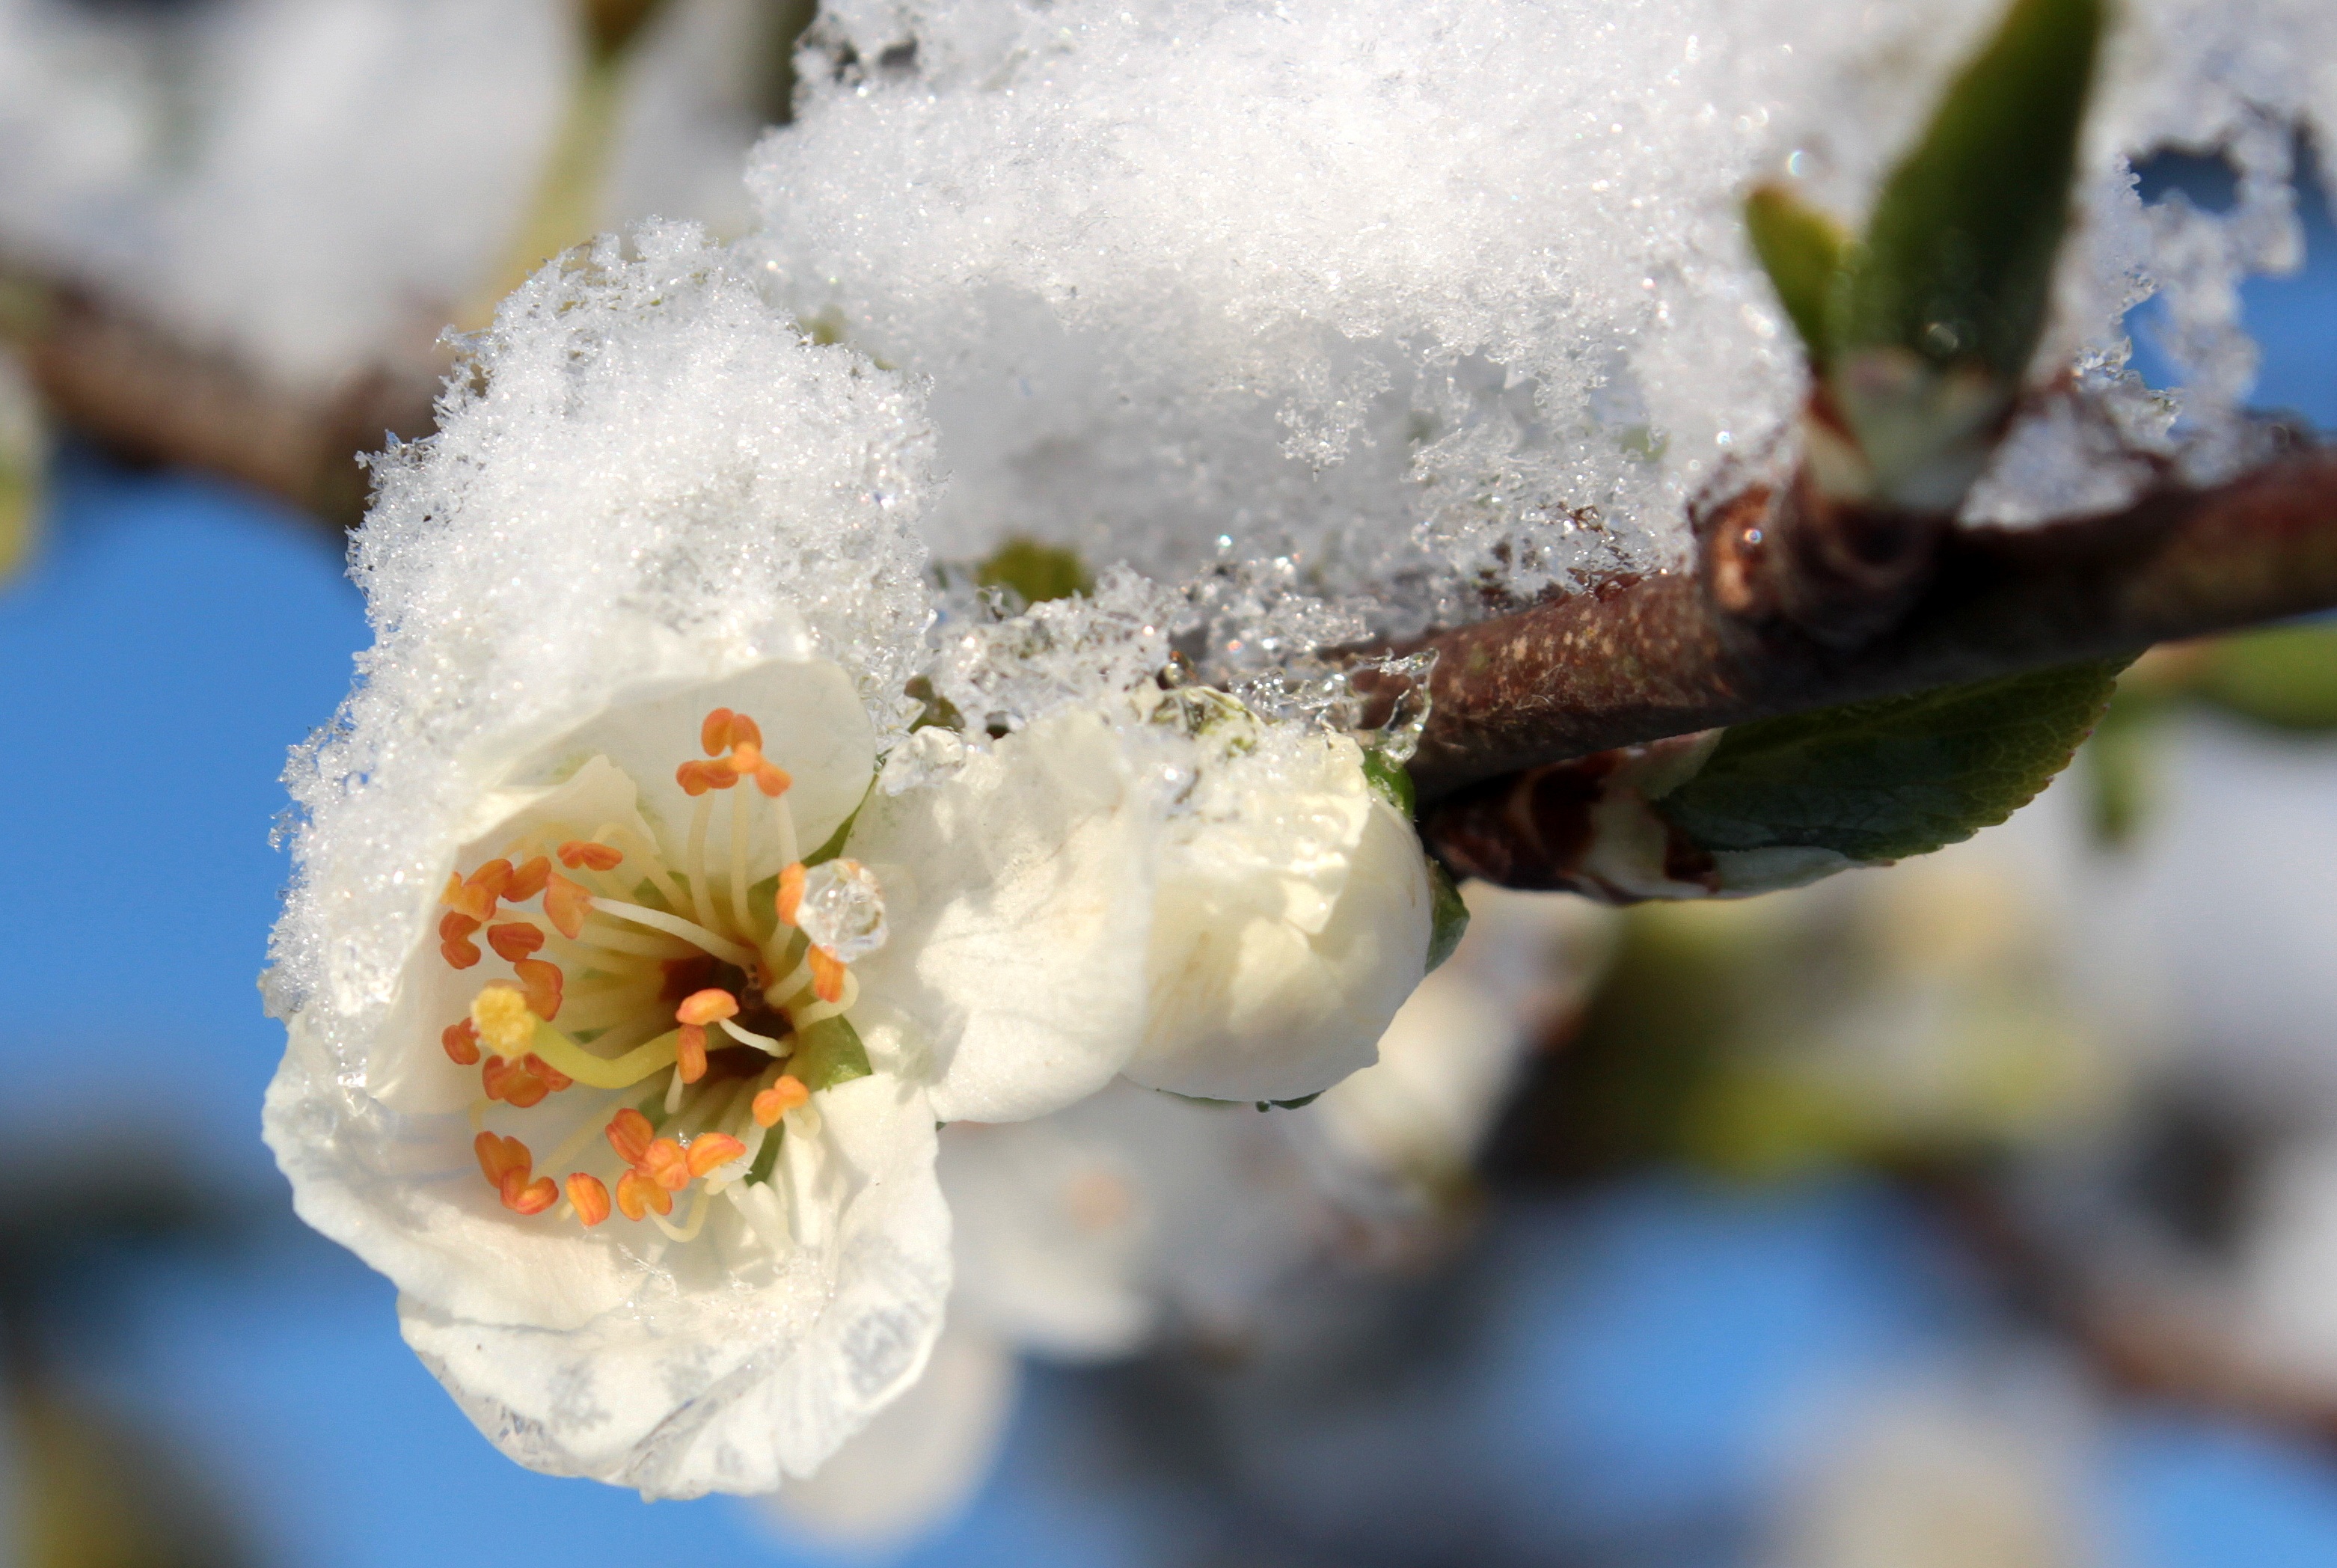
nature, branch, blossom, snow, cold, winter, plant, photography, leaf, flower, petal, frost, spring, produce, botany, flora, season, close up, leaves, branches, freezing, macro photography, plum blossom, flowering stems, plum tree, prunus domestica, renewed wintereinbruch, plum buds